Jane Fonda

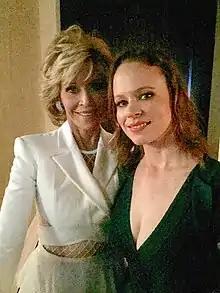
Fonda backstage with actress Thora Birch before being honored at the 2015 Hollywood Film Awards

Fonda writes in her autobiography that she lost her virginity at age 18 to actor James Franciscus. In the late 1950s and early 1960s, she dated automobile racing manager Giovanni Volpi, producers José Antonio Sainz de Vicuña and Sandy Whitelaw as well as actors Warren Beatty, Peter Mann, Christian Marquand and William Wellman Jr. During this time, she often bearded for closeted homosexuals, including dancer Timmy Everett, theater director Andreas Voutsinas and actor Earl Holliman.